Dance hall

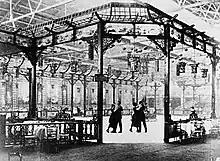
The dance floor at the Hammersmith Palais de Danse, London, around 1919

From the earliest years of the twentieth century until the early 1960s, the dance hall was the popular forerunner of the discothèque or nightclub. The majority of towns and cities in the West had at least one dance hall, and almost always featured live musicians playing a range of music from strict tempo ballroom dance music to big band, swing, and jazz.